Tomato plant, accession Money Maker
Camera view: tilt-top (135 deg); turntable rotation: 270 degrees
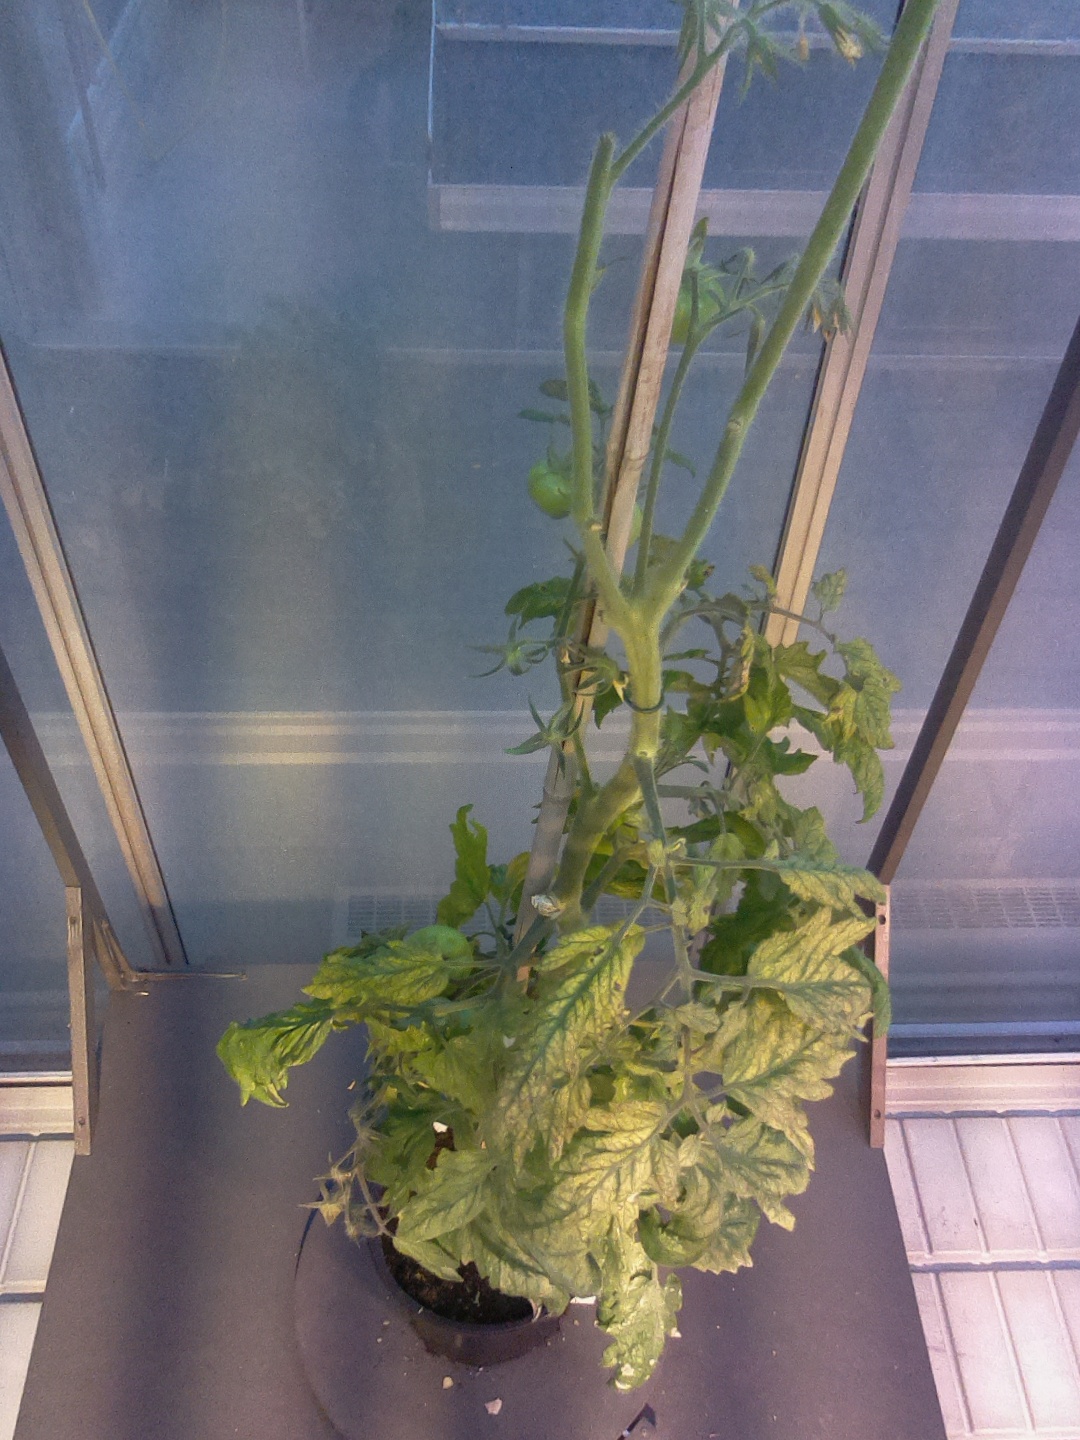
BBCH growth stage 79: 90% -100% of final fruit size